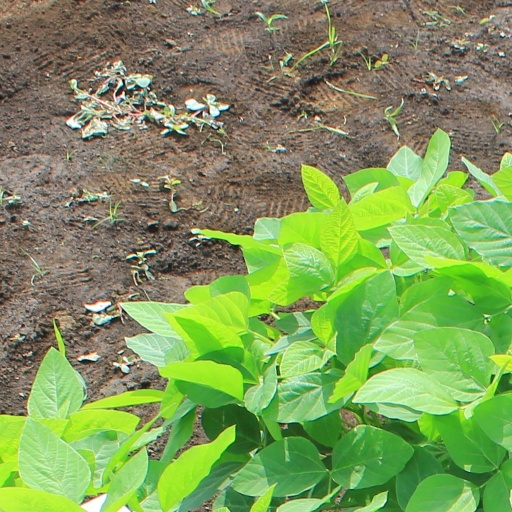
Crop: soybean